Federal Direct Student Loan Program

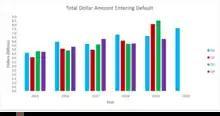
Graphic 1: Total number of dollars (in billions) entering default, 2009-2018, data source: CRS

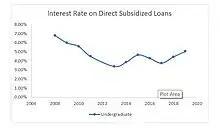
Graphic 2: This graph portrays the changes in the interest rate for direct subsidized loans, 2004-2019

Default and delinquency are increasingly common and are a large risk the government bears when giving out low-interest rate loans. Delinquency, or late or missing payments, will result in those payments being reported to the credit bureaus and credit scores being adjusted accordingly. When a student loan borrower moves to default, the next step in the process, the consequences are much more severe. A borrower is considered to have defaulted when he or she fails to make required payments for 270 days. When a loan is in default, the principal and interest are due in full a well as collection costs. The current default rate for the 1.56 trillion total outstanding dollars of debt among 44.7 million borrowers is 11.4%. According to estimates made in 2018 from the Department of Education reports, 40% of borrowers are expected to default on their loans by 2023. Over the average length of repayment which is 19 years, 250,000 students default on their loans each quarter while 1.5 trillion outstanding dollars are still supposed to be paid. Defaulting can disqualify a student for any additional Title IV federal student aid in the future. In many instances, the payment of federal student loans will cover any interest accruing between payments. However, if interest accrues between payments of the loan then the lender can capitalize the accrued interest by increasing the principal balance of the loan. The growing principal balance results in higher interest payments and a greater overall cost of the loan.